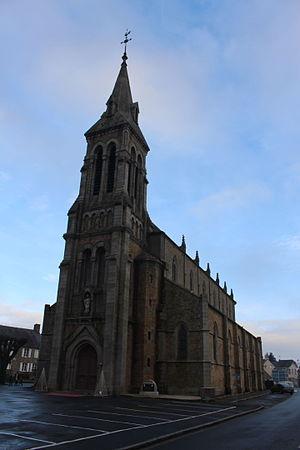
Sartilly, Manche
Sartilly-Baie-Bocage est une commune française située au sud du département de la Manche en région Normandie, peuplée de 2 812 habitants. Elle est créée le 1ᵉʳ janvier 2016 par la fusion de cinq communes, sous le régime juridique des communes nouvelles. Les communes d'Angey, Champcey, Montviron, La Rochelle-Normande et Sartilly deviennent des communes déléguées.